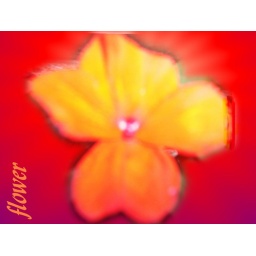
flower in red